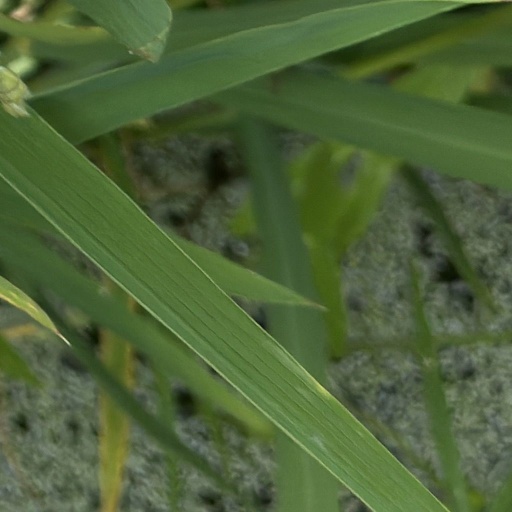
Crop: rice